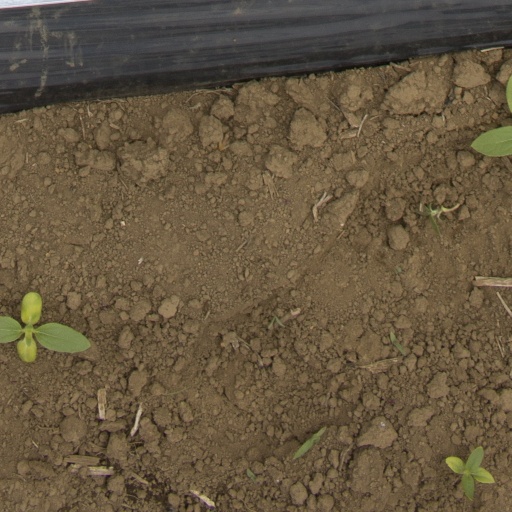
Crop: Jerusalem artichoke